History of Mississippi

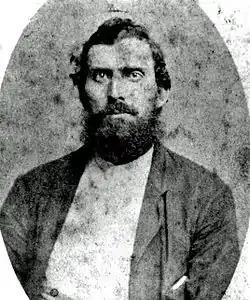
Newton Knight, Unionist leader of "The Free State of Jones" in Jones County, Mississippi

Most whites supported the Confederacy, but there were holdouts. The most vehemently anti-Confederate areas in Mississippi were Jones County in the southeastern corner of the state, and Itawamba County and Tishomingo County in the northeastern corner. Among the most influential Mississippi Unionists were Newton Knight, who helped form the "Free State of Jones", and Presbyterian minister John Aughey, whose sermons and book "The Iron Furnace or Slavery and Secession" (1863) became hallmarks of the anti-secessionist cause in the state. Mississippi would furnish around 545 white troops who served in the Union Army.